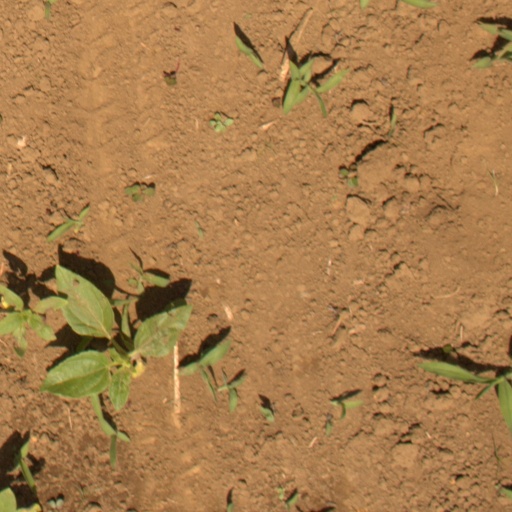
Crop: Jerusalem artichoke